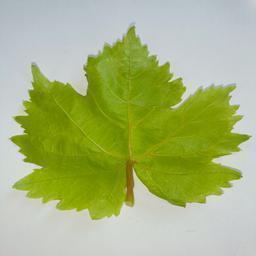
Label: Healthy Leaves